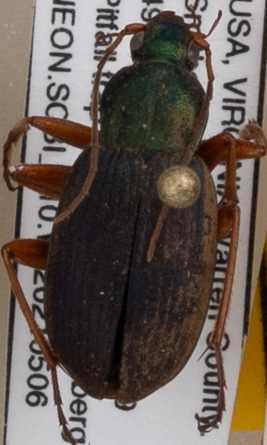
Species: Chlaenius aestivus
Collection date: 2021-05-06
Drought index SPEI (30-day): -0.166
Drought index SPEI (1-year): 0.184
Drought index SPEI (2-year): -0.1